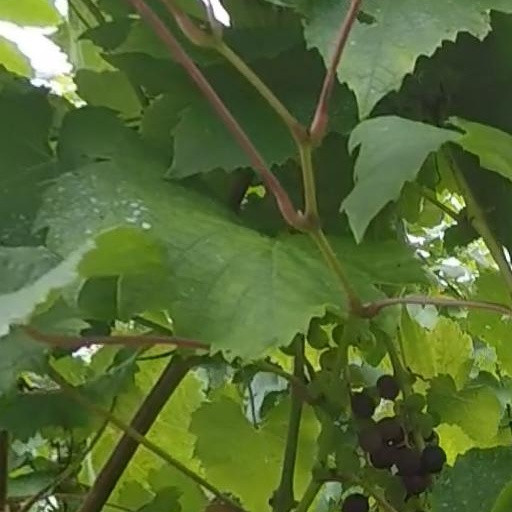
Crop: grape